Bangaru Kodalu

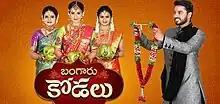

Bangaru Kodalu was an Indian Telugu-language Soap opera aired on Gemini TV from 24 February 2020 to 6 February 2021 every Monday to Saturday for 211 episodes. The show starred Amar Sasanka, Mounika Devi, Priyanka and Divya Deepika in leading roles.